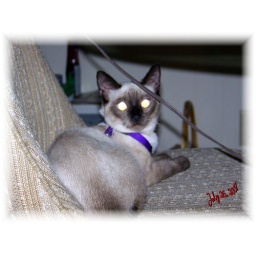
Copy of Paws by table in kitchen 072607 001